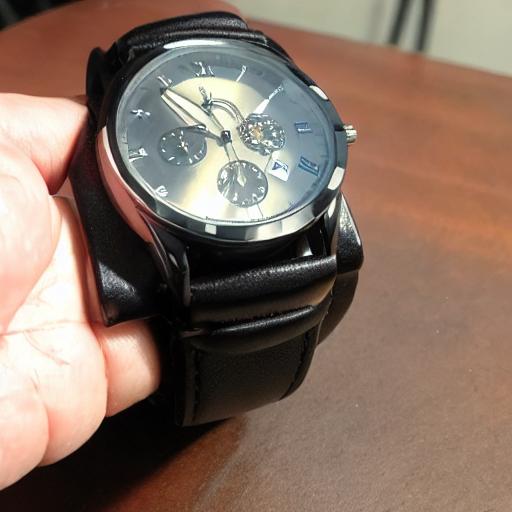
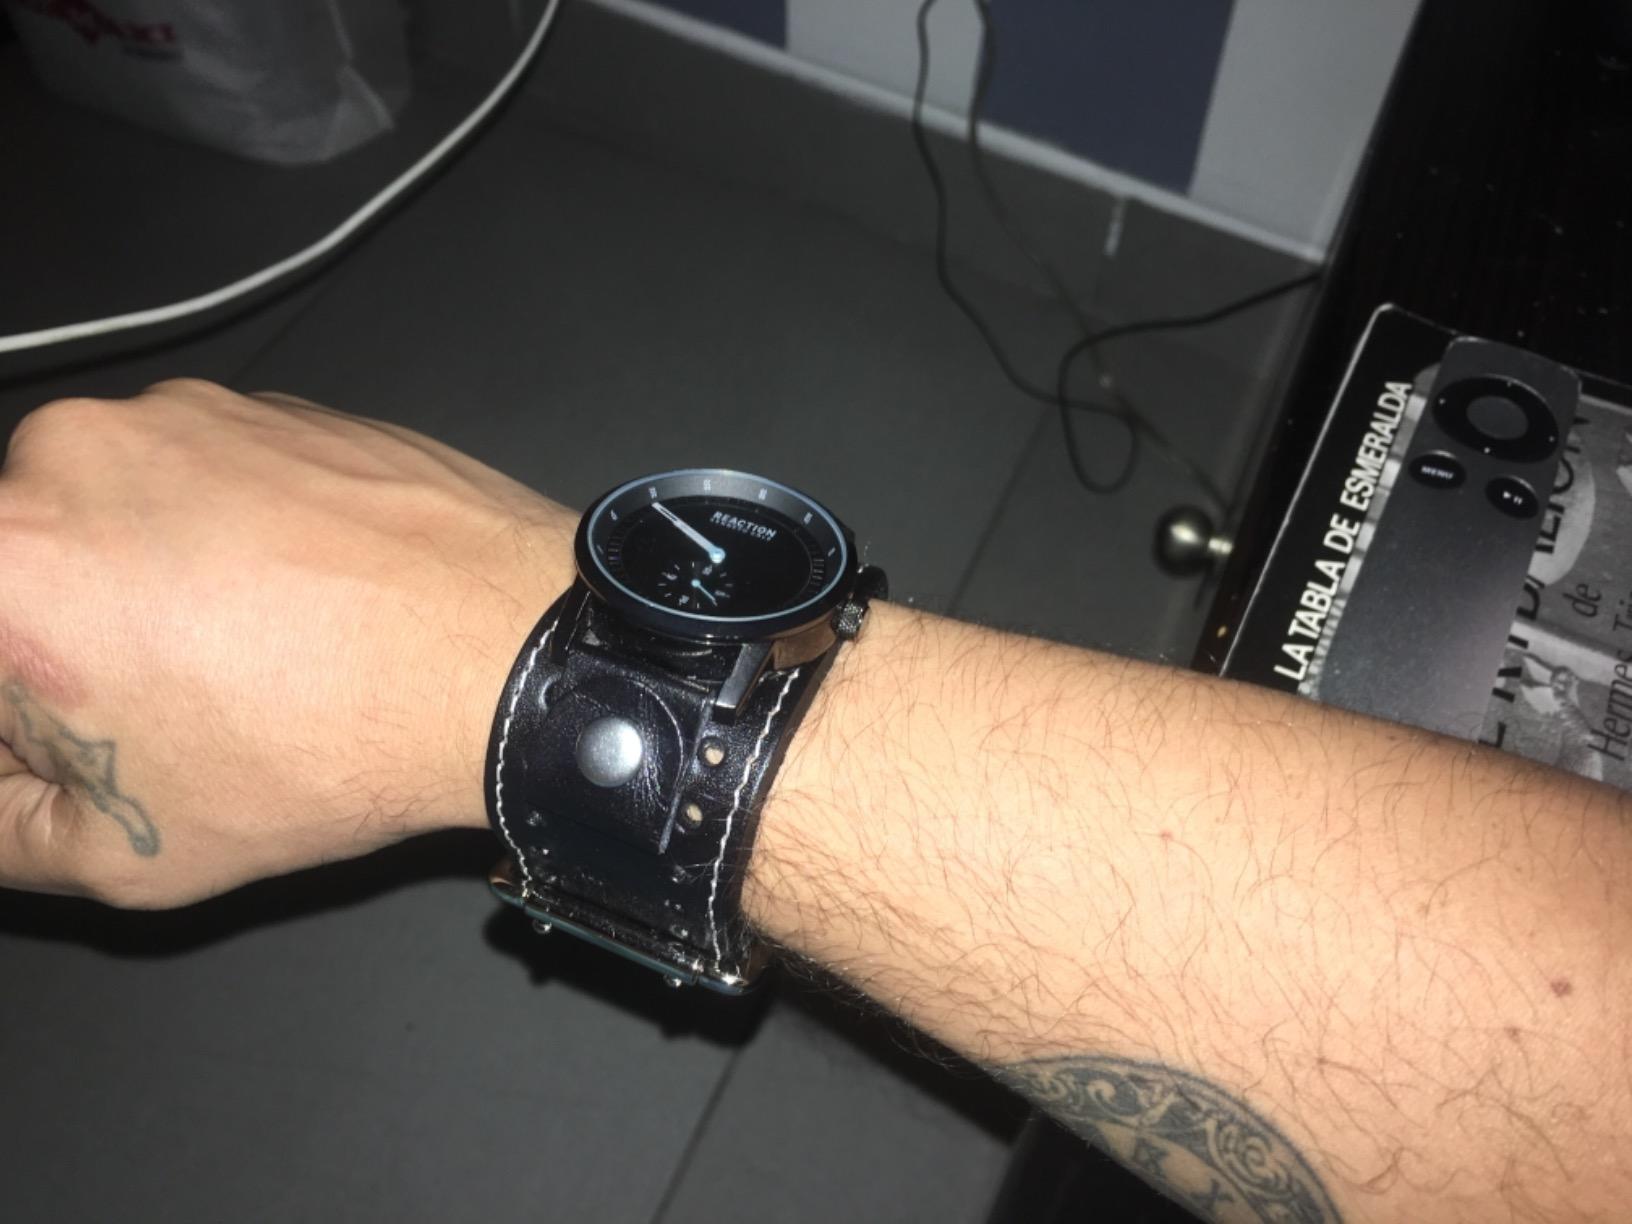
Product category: accessories_watch
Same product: no